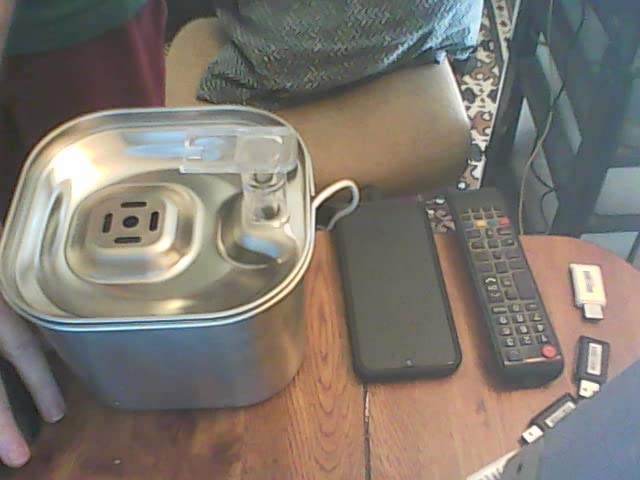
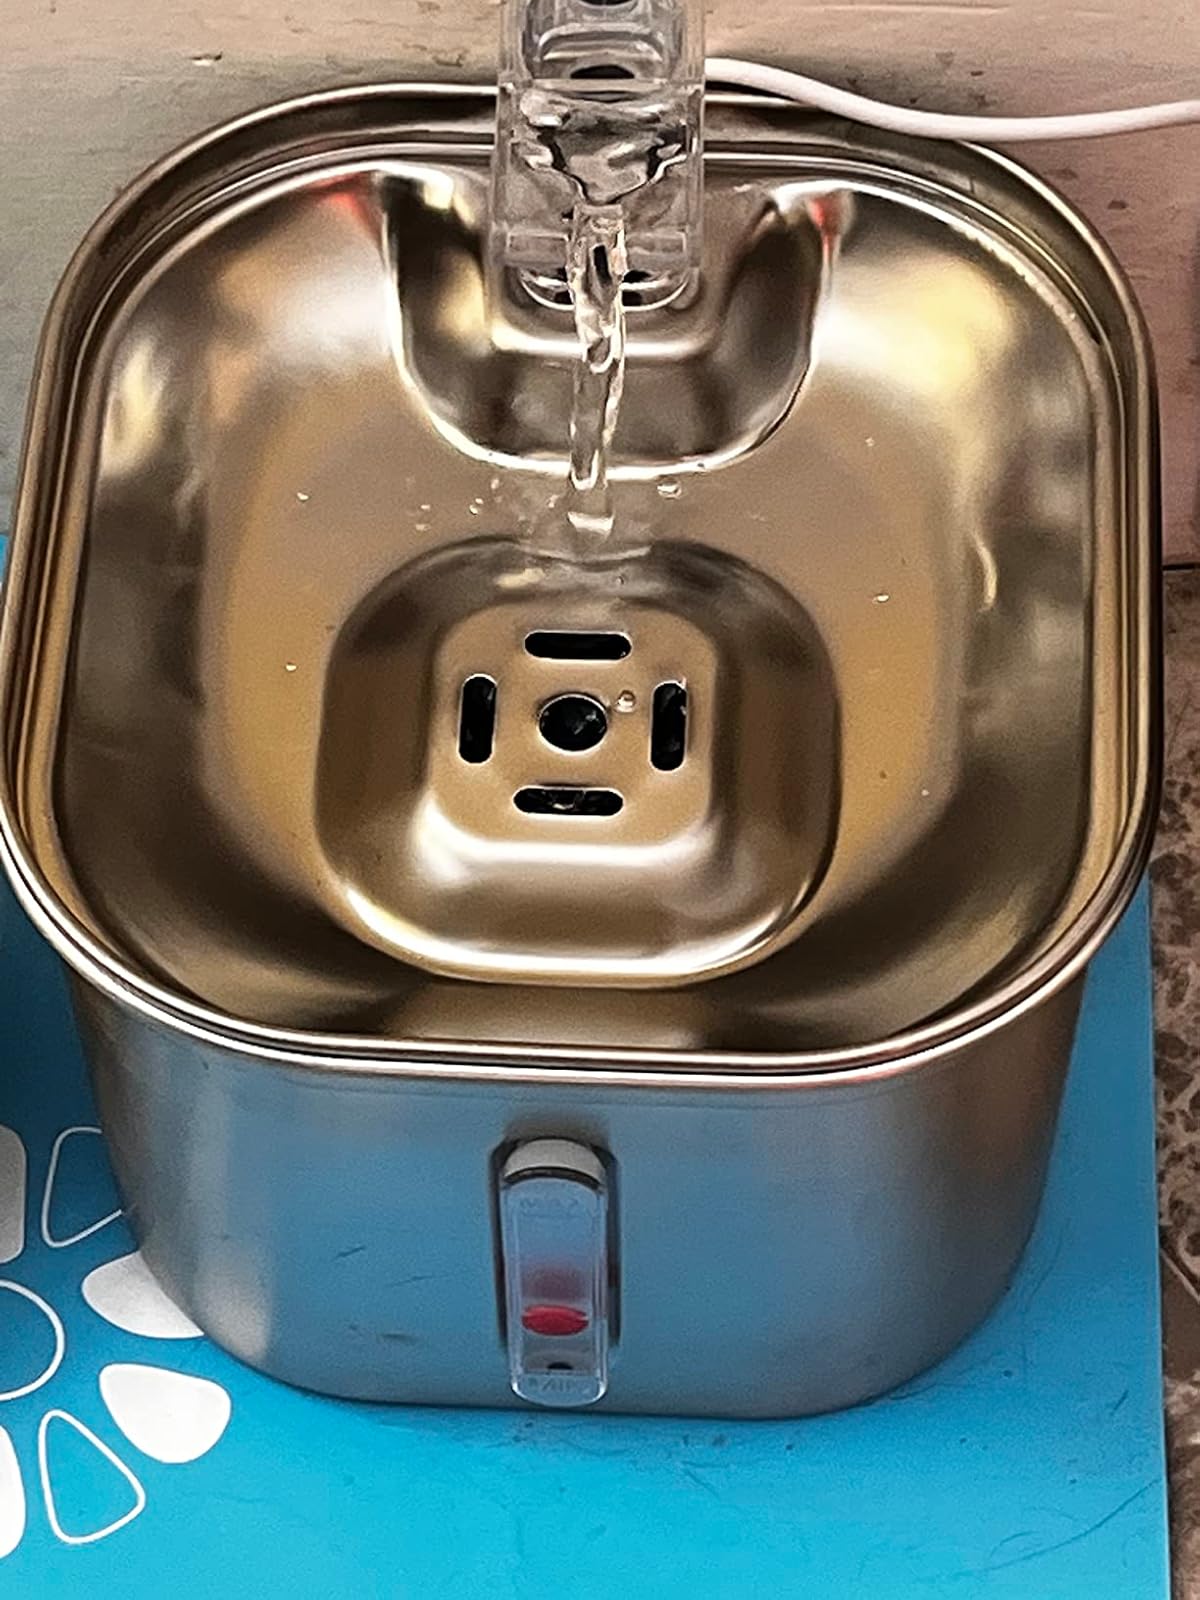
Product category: items_bowl
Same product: yes